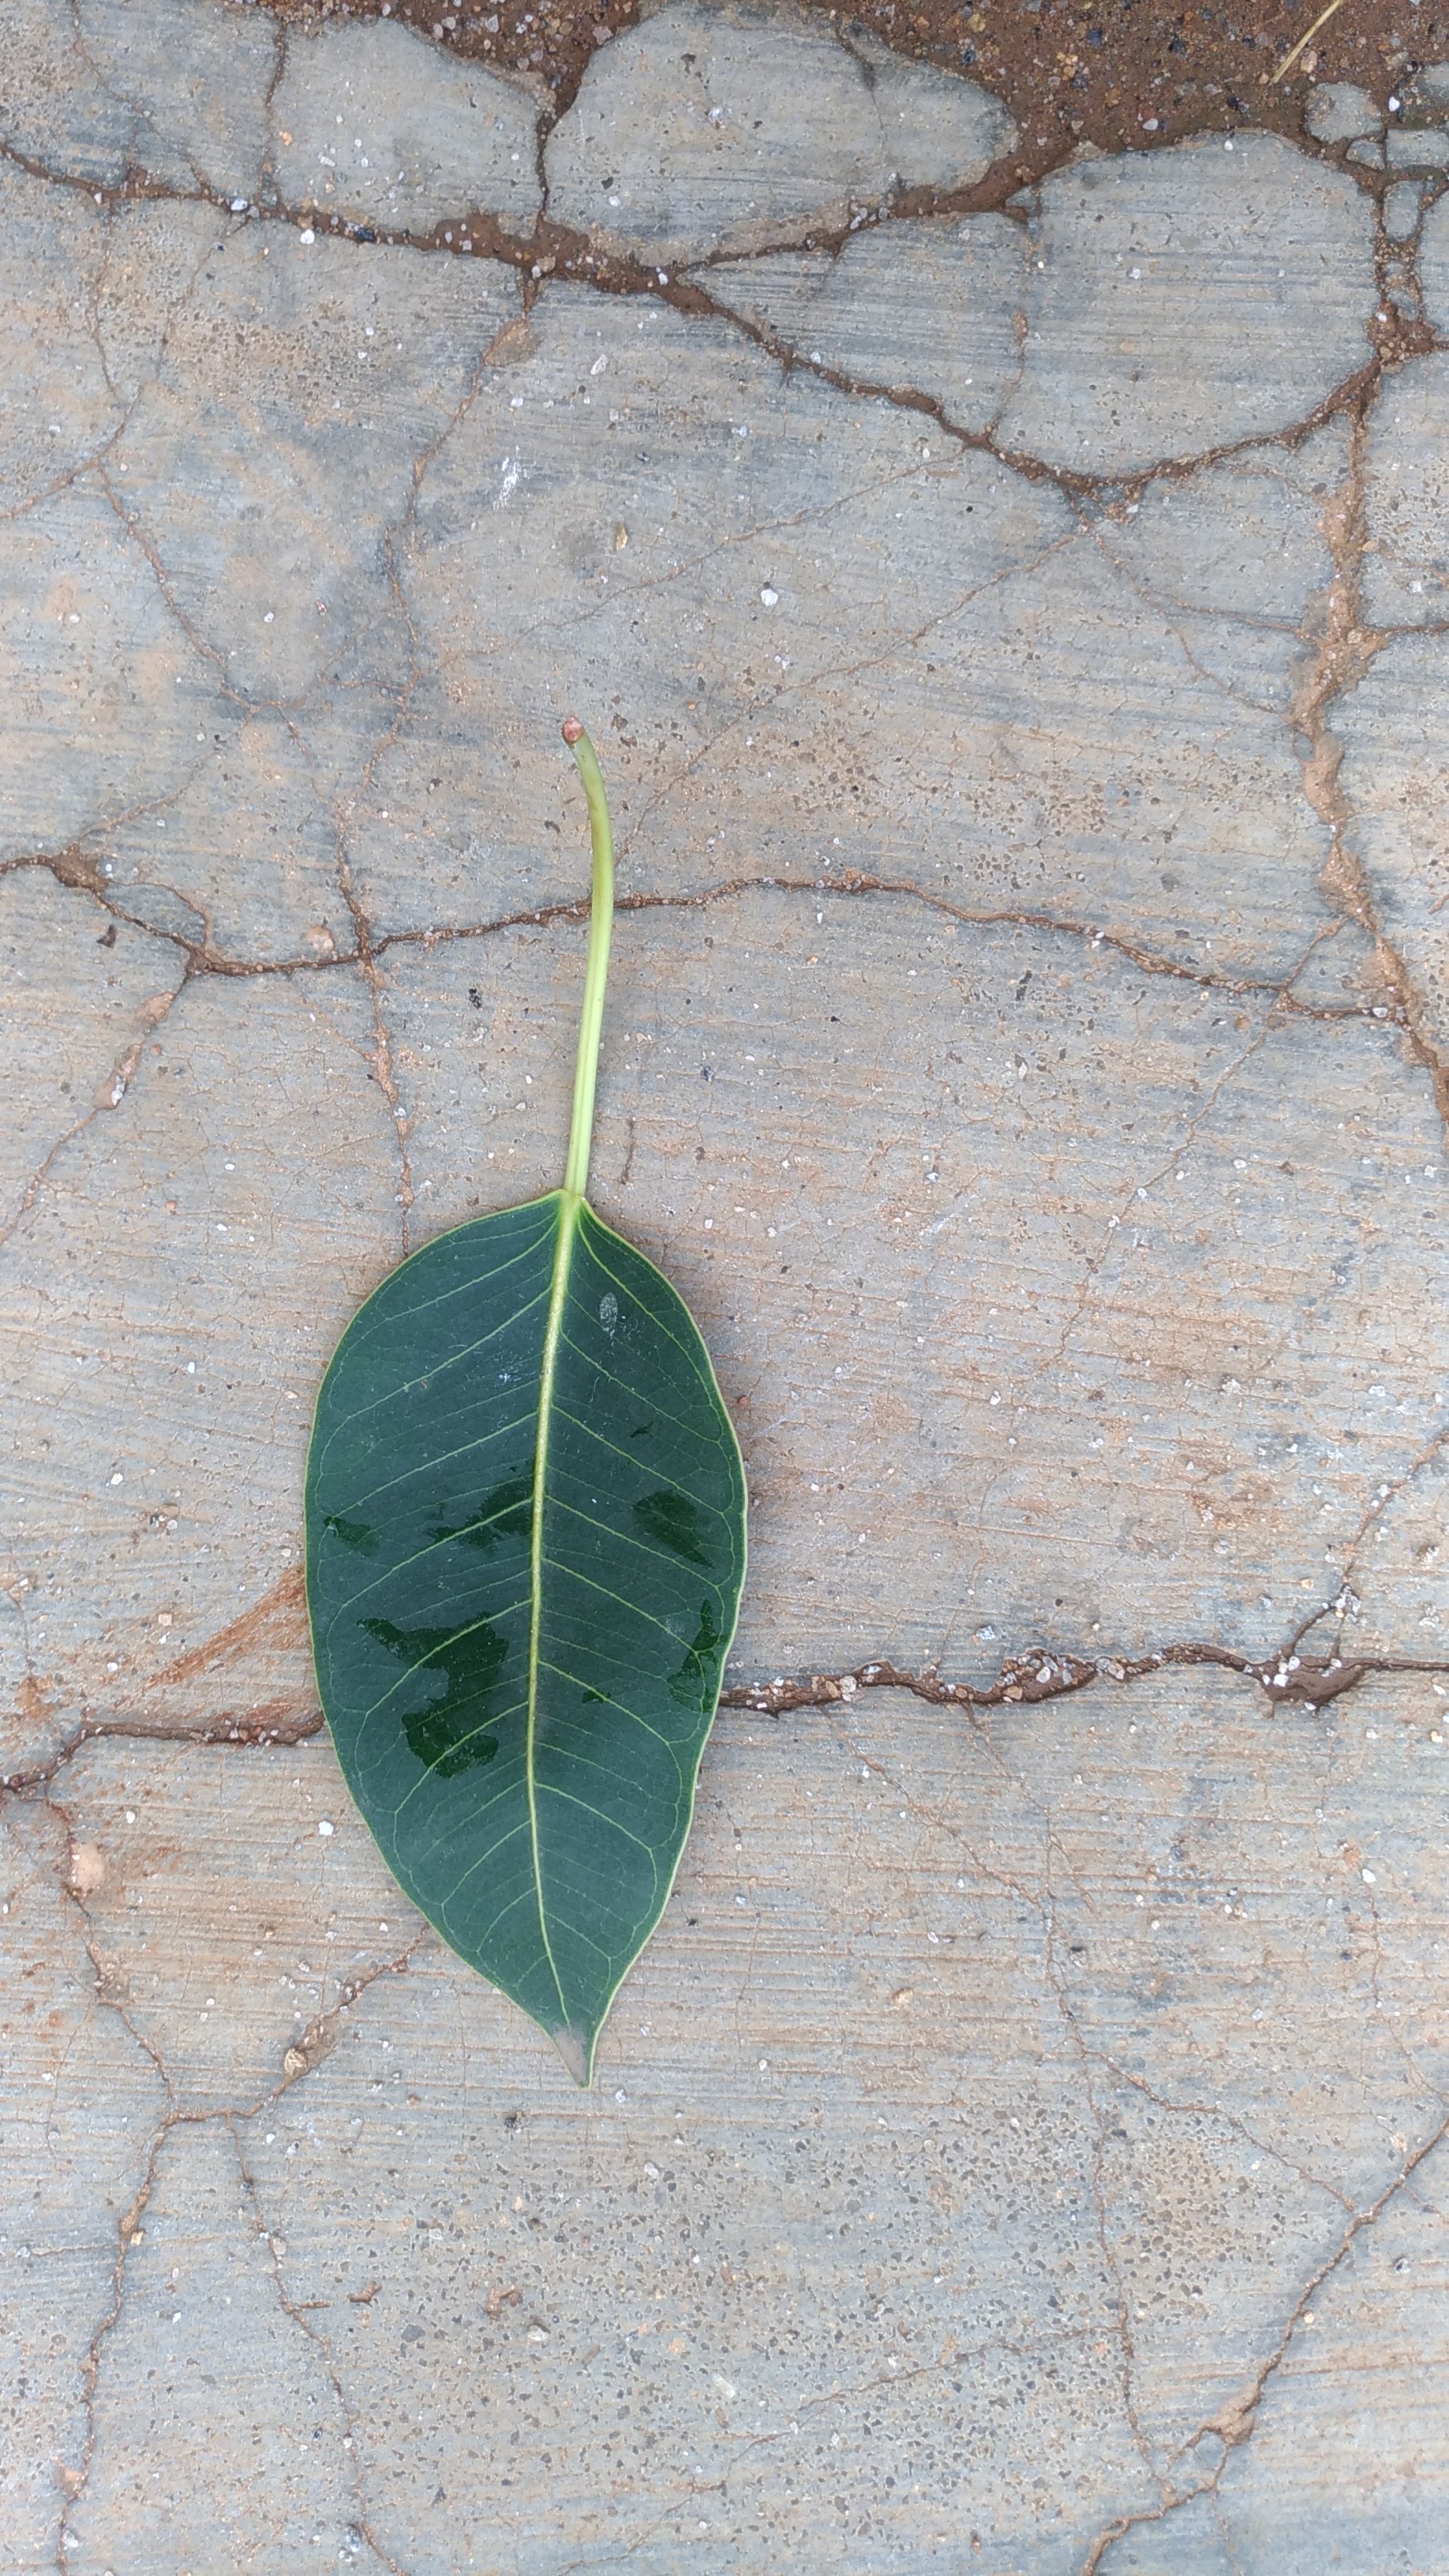
Plant: camphor